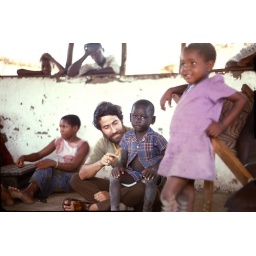
Alan with boy in bar